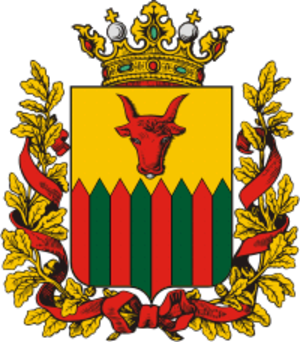
L’oblast de Transbaïkalie est une division administrative de l’Empire russe située en Sibérie orientale, à l’est du Lac Baïkal, avec pour capitale la ville de Tchita. Créé en 1851 l’oblast devint un gouvernement en 1922.